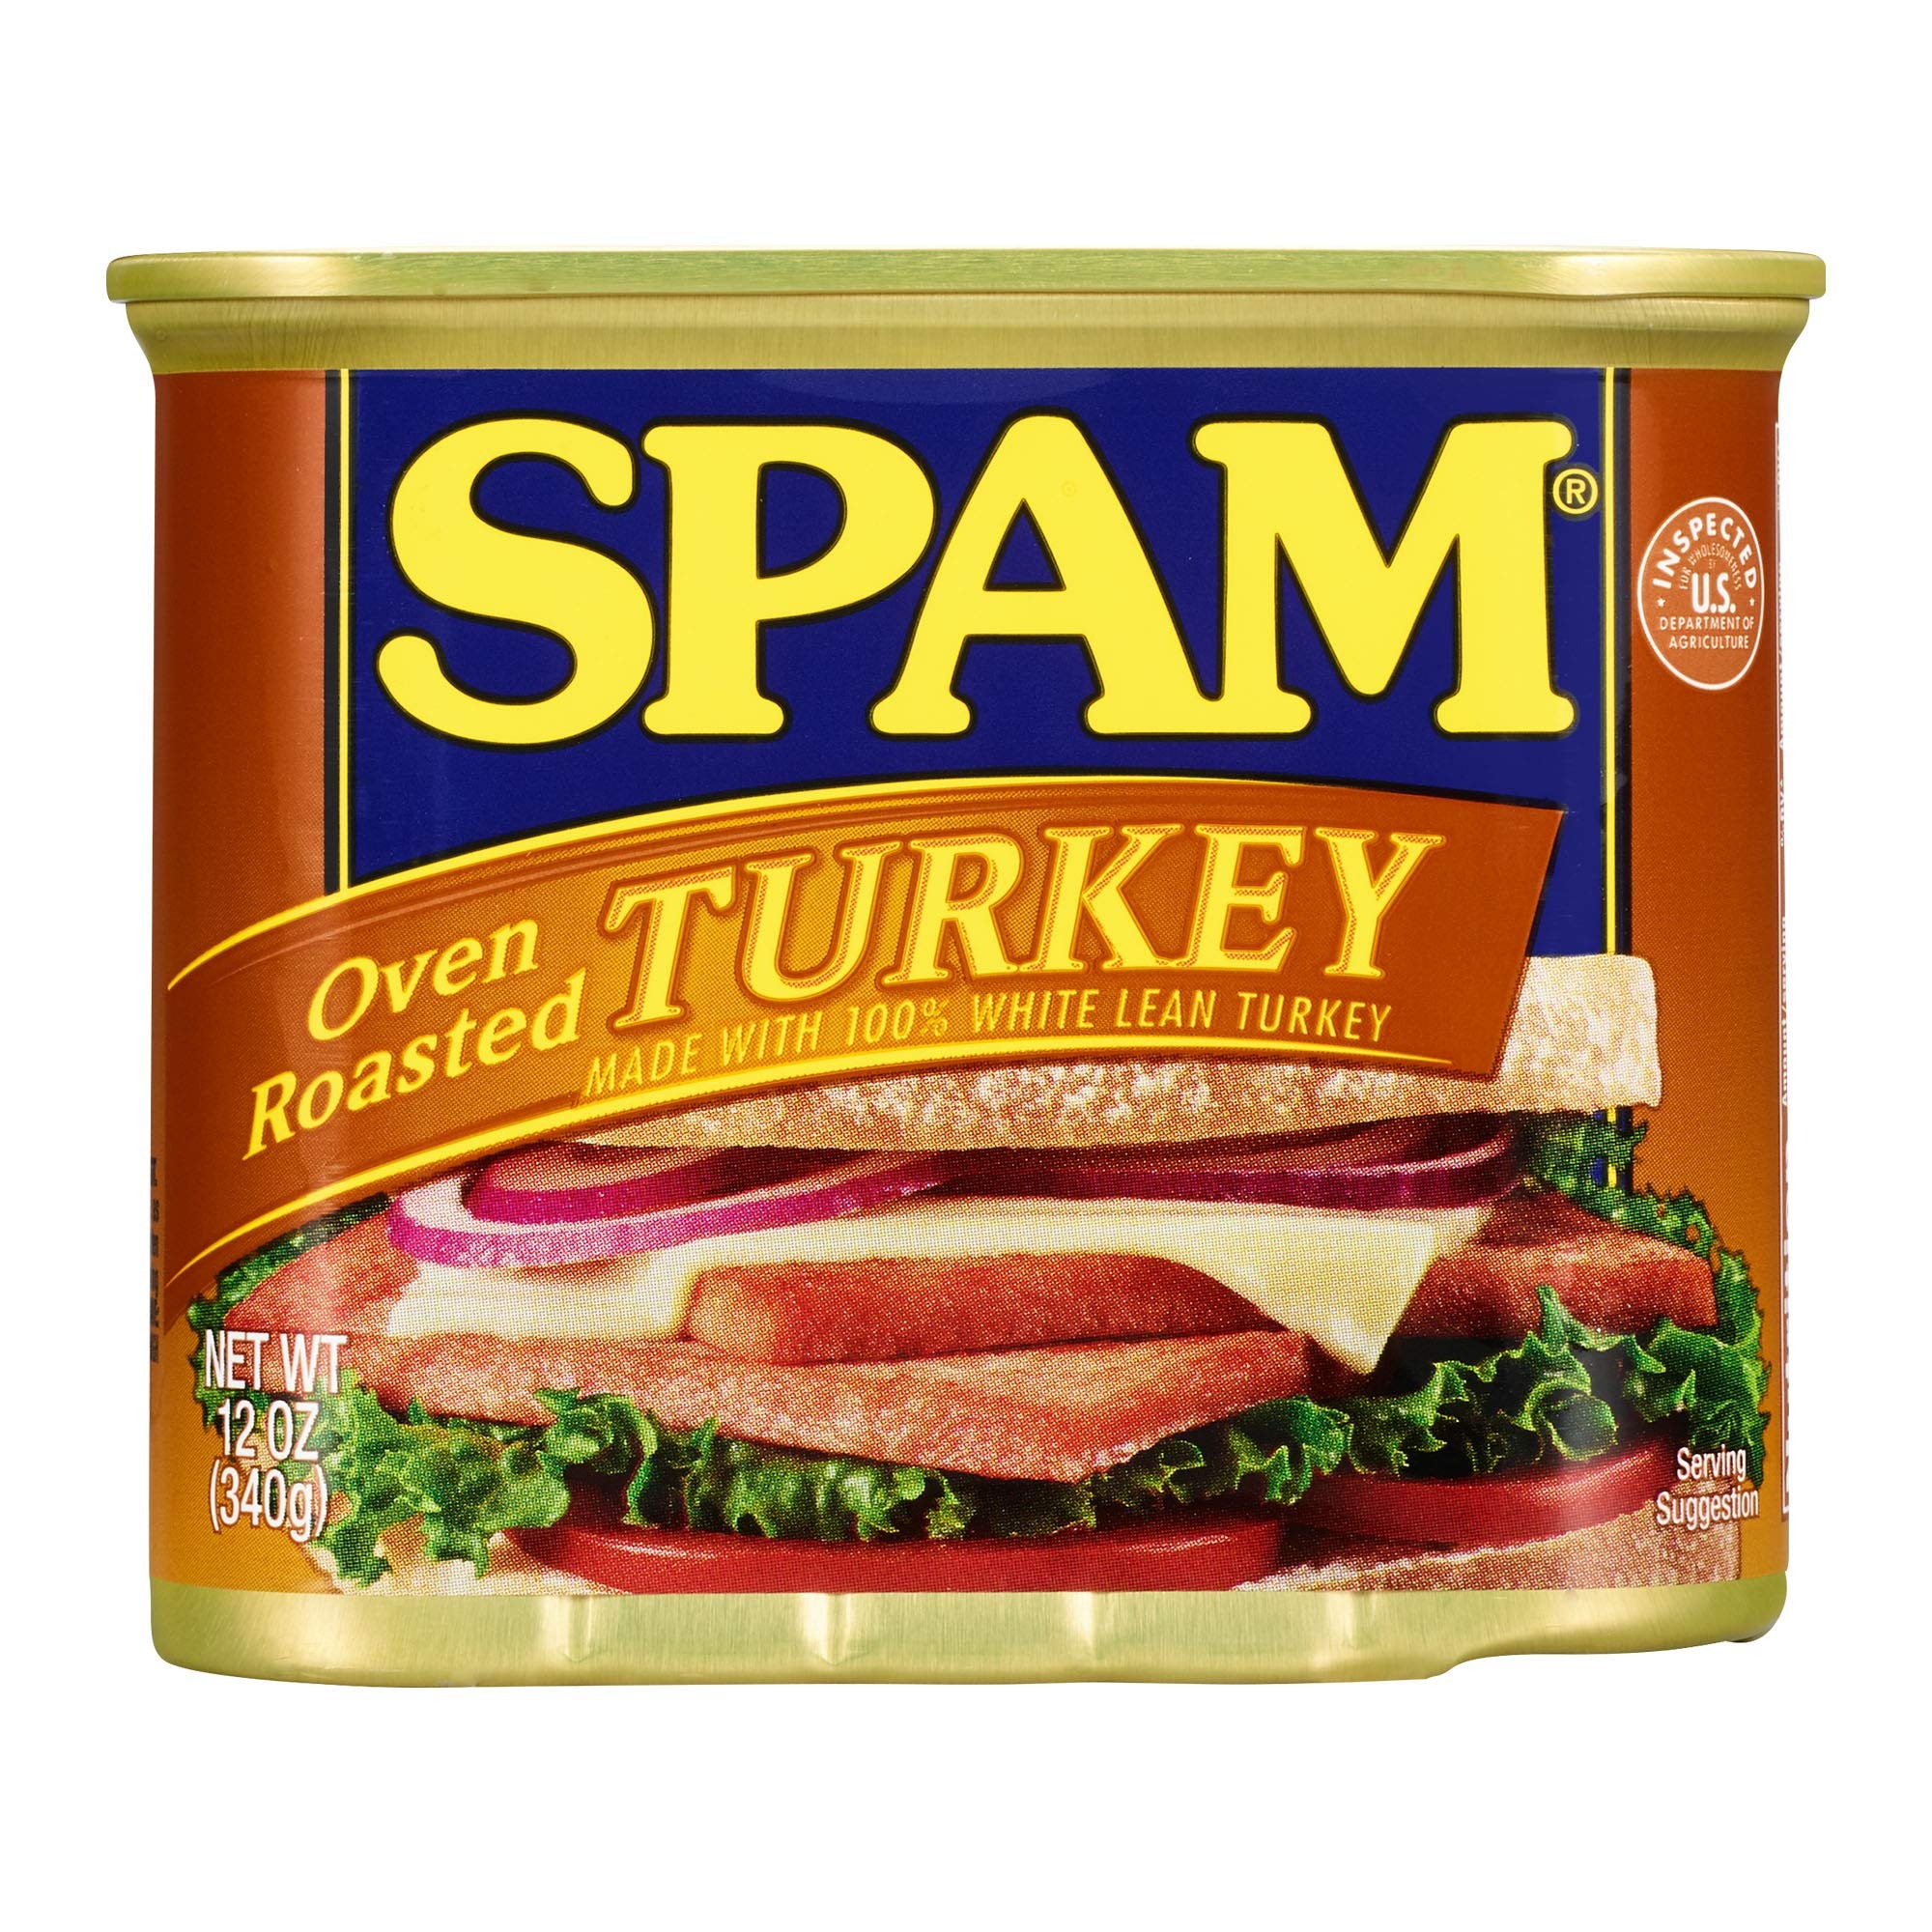
Item Name: Spam Oven Roasted Turkey, 12 Ounce Can (Pack of 6)
Bullet Point 1: #1 canned luncheon meat brand
Bullet Point 2: Fully cooked canned pork with ham
Bullet Point 3: 0 grams trans fat per serving; 0 grams sugar per serving
Bullet Point 4: 9 grams of protein with 80 calories per serving
Bullet Point 5: Shelf stable; does not require refrigeration until after it's opened
Value: 72.0
Unit: Ounce

Price: 3.88